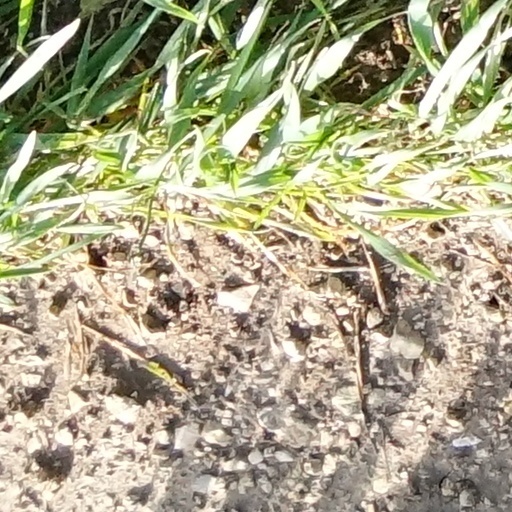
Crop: wheat